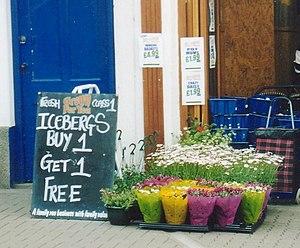
On appelle incitation économique, toute mesure spécifique de politique économique non obligatoire, cherchant à obtenir des agents qu'elle vise, un comportement déterminé, non souhaité par eux, ou qu'ils n'ont pas idée d'adopter au moins au départ en échange d'un ou plusieurs avantages déterminés. La notion d'incentive peut se concevoir sous différentes formes selon le contexte et la personne qui en est la cible qu'il soit un simple client ou bien un employé.